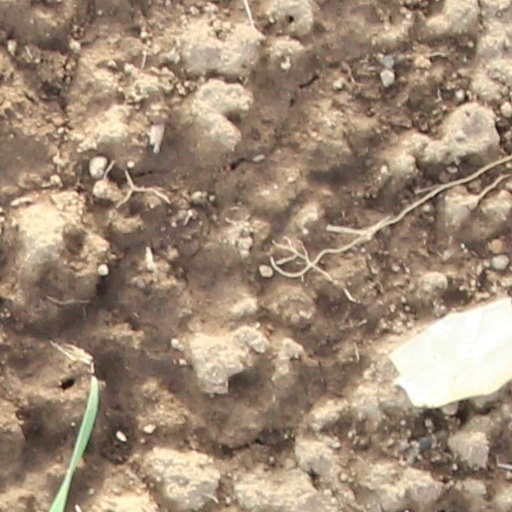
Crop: wheat